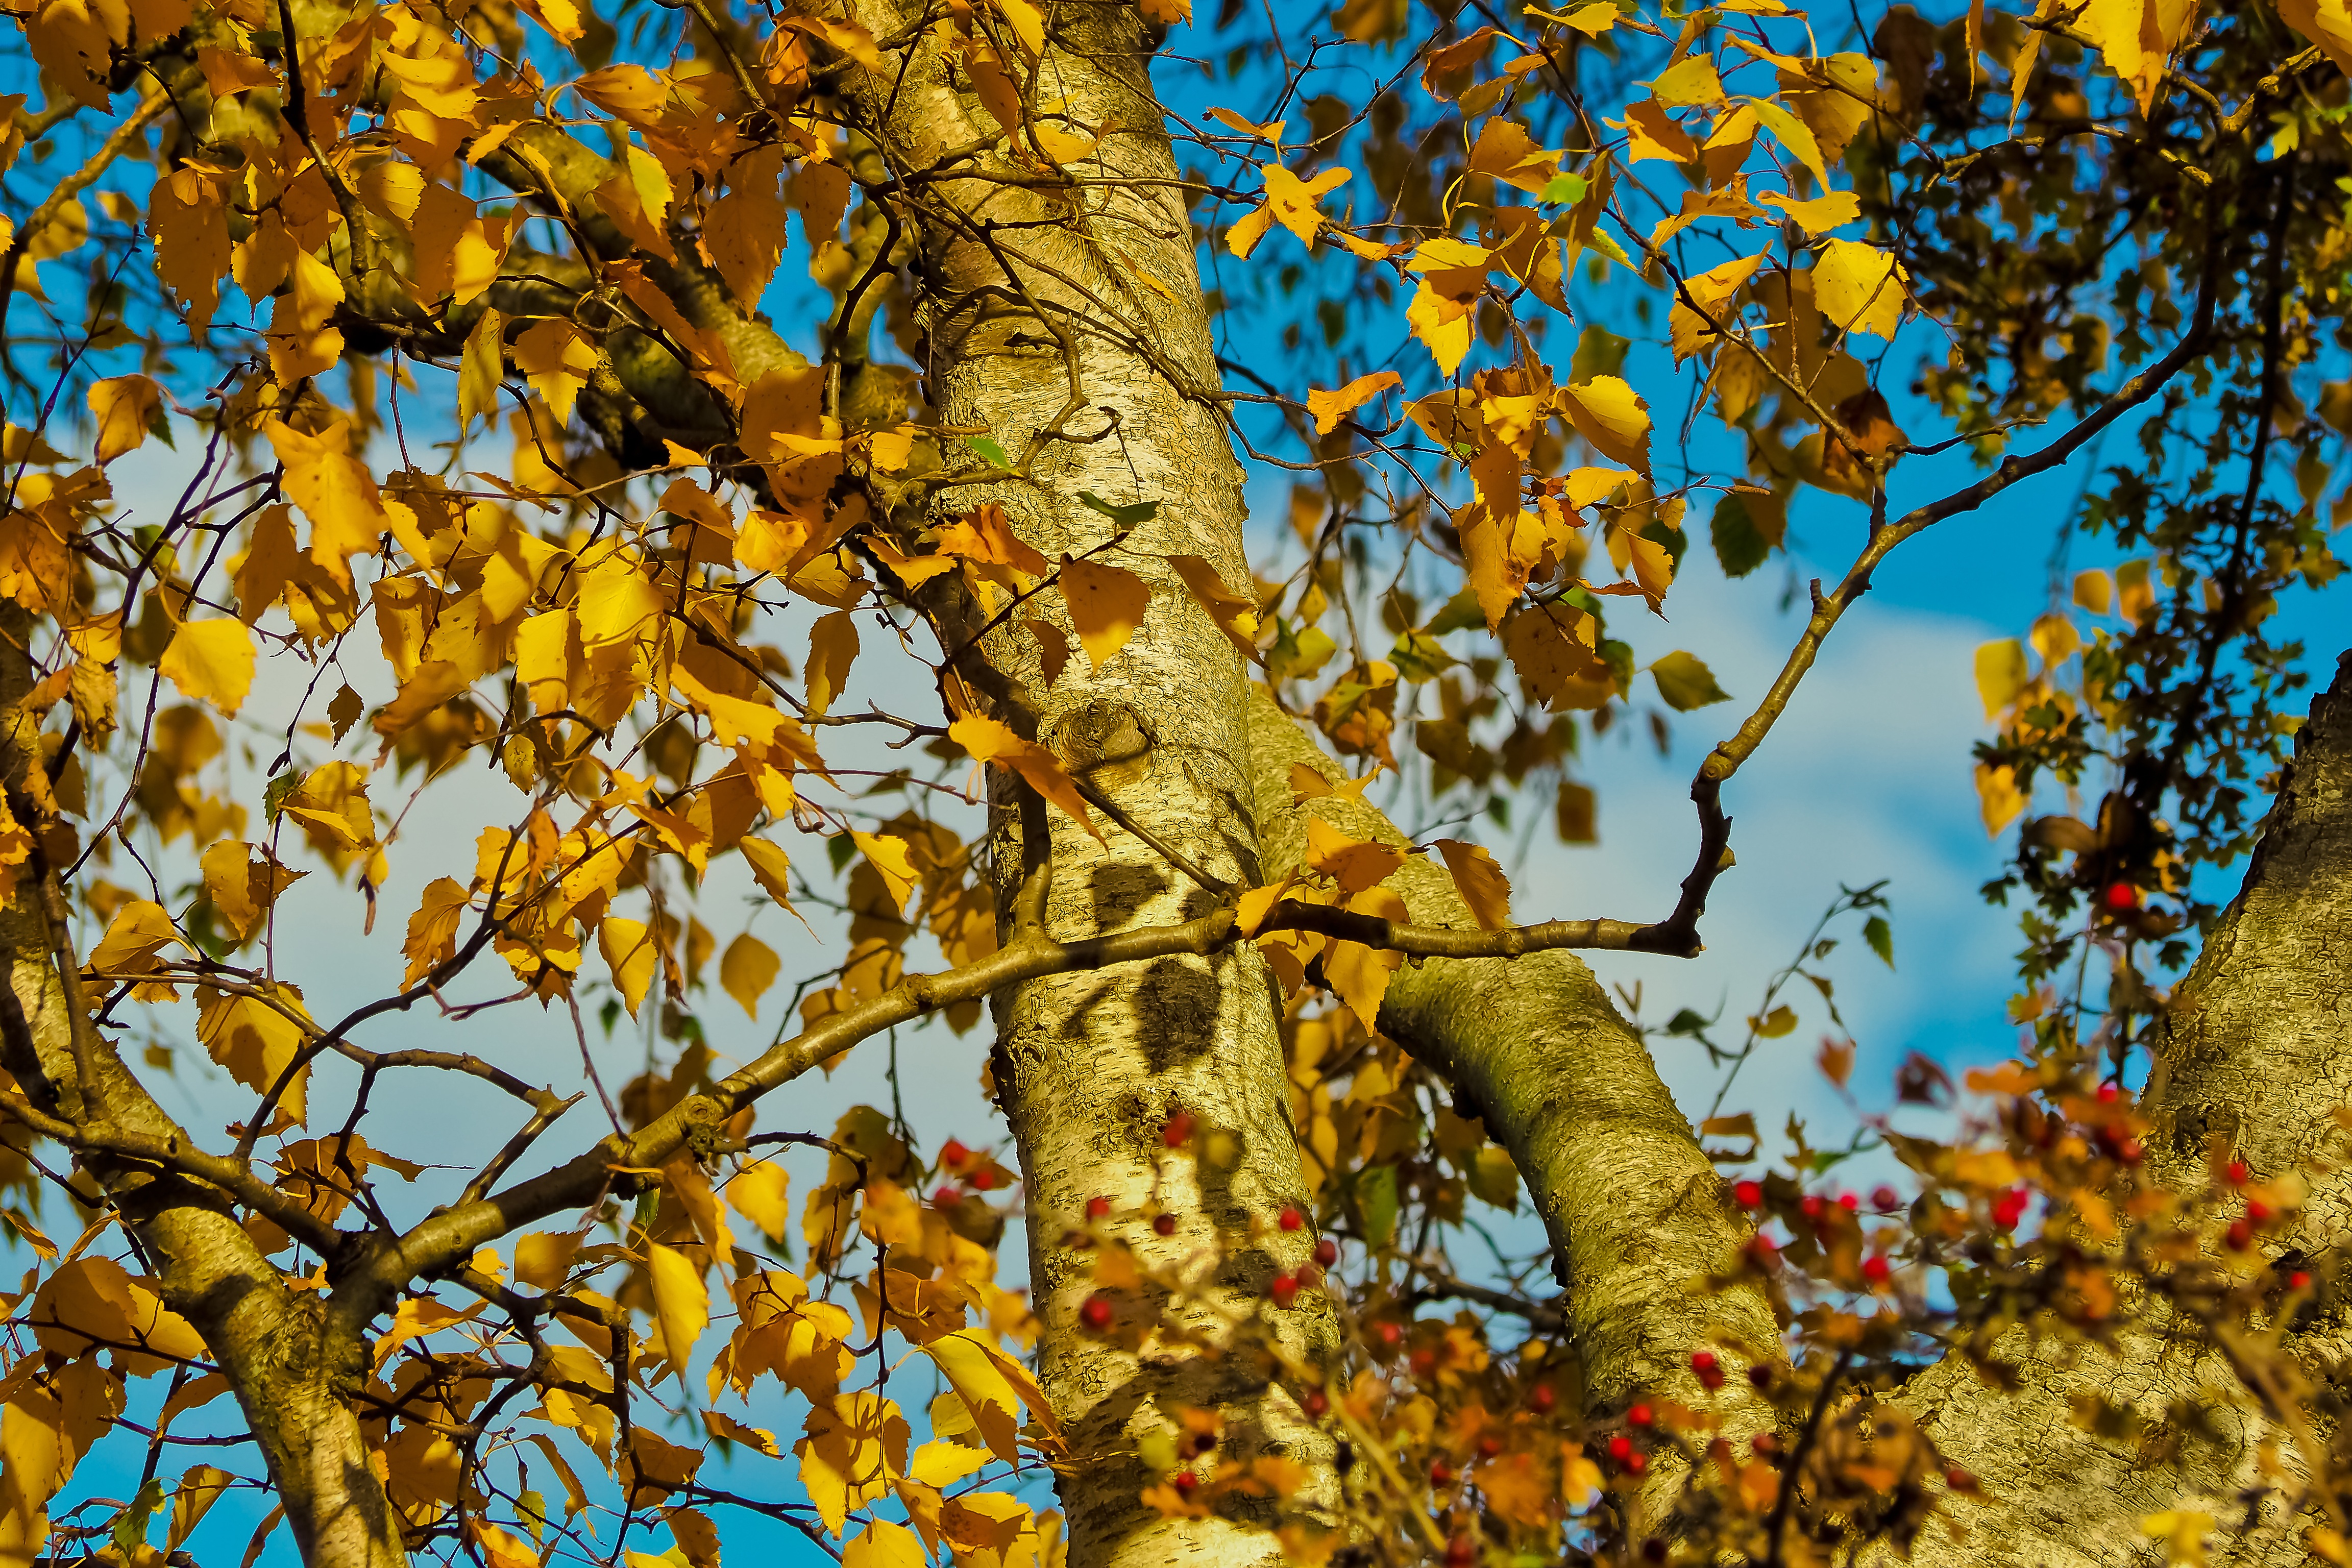
tree, nature, forest, branch, plant, sky, sunlight, leaf, flower, golden, canopy, color, autumn, botany, colorful, yellow, flora, season, trees, autumn mood, emerge, sky view, coloring, leaves, clouds, gold, bright, picturesque, deciduous, mood, fall foliage, leaves in the autumn, autumn forest, fall leaves, golden autumn, autumn colours, tree trunks, sky blue, colors of autumn, flowering plant, autumn light, woody plant, land plant